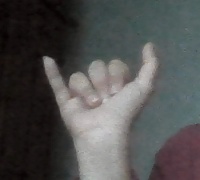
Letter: ya